Manfred Russell

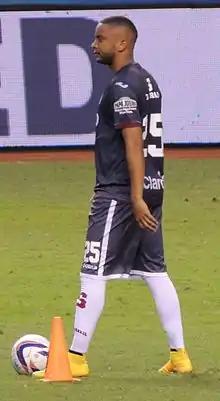

Manfred Russell Russell (born 23 September 1988) is a Costa Rican footballer who plays as a midfielder for Cartaginés.